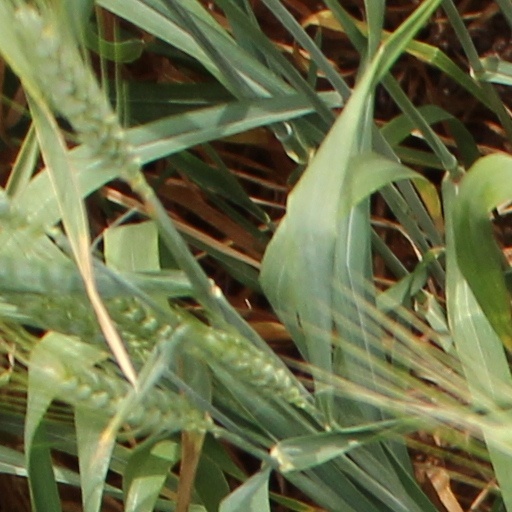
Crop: wheat